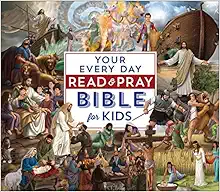
Your Every Day Read and Pray Bible for Kids (The Complete Illustrated Children’s Bible Library)
Category: Books
About the Author A graduate in modern foreign languages, Janice Emmerson is the bestselling author of The Complete Illustrated Children’s Bible, The Jesus Bible for Kids, and The Illustrated Bible for Little Ones . Raised in a family with a 50-year history of publishing Bibles and commentaries, she has an inherent wealth of knowledge and understanding of the gospel that is evident in her inspirational and melodic style of writing. Janice lives in Bath, England, with her husband and four children.
Features: Kids can discover God's Word for themselves while building a foundation of Bible truths that will stay with them forever! This just-for-kids daily Bible provides the perfect trio of engaging, easy-to-understand narrative; delightfully detailed illustrations; and personal prayers that draw a child closer to the heart of God. Ideal for read-aloud time and fun for beginning readers, these 365 selections of best-loved Bible stories teach good devotional habits from an early age. Young readers will love looking at the pictures and experiencing favorite Bible stories at their own level while planting the seeds of God's truth in their hearts. Kids will learn directly from the Bible what God says about His creation, showing kindness to others, trusting in the Lord, following God even when it's hard, being thankful in all circumstances, hearing God's voice, and praising and worshiping their heavenly Father.